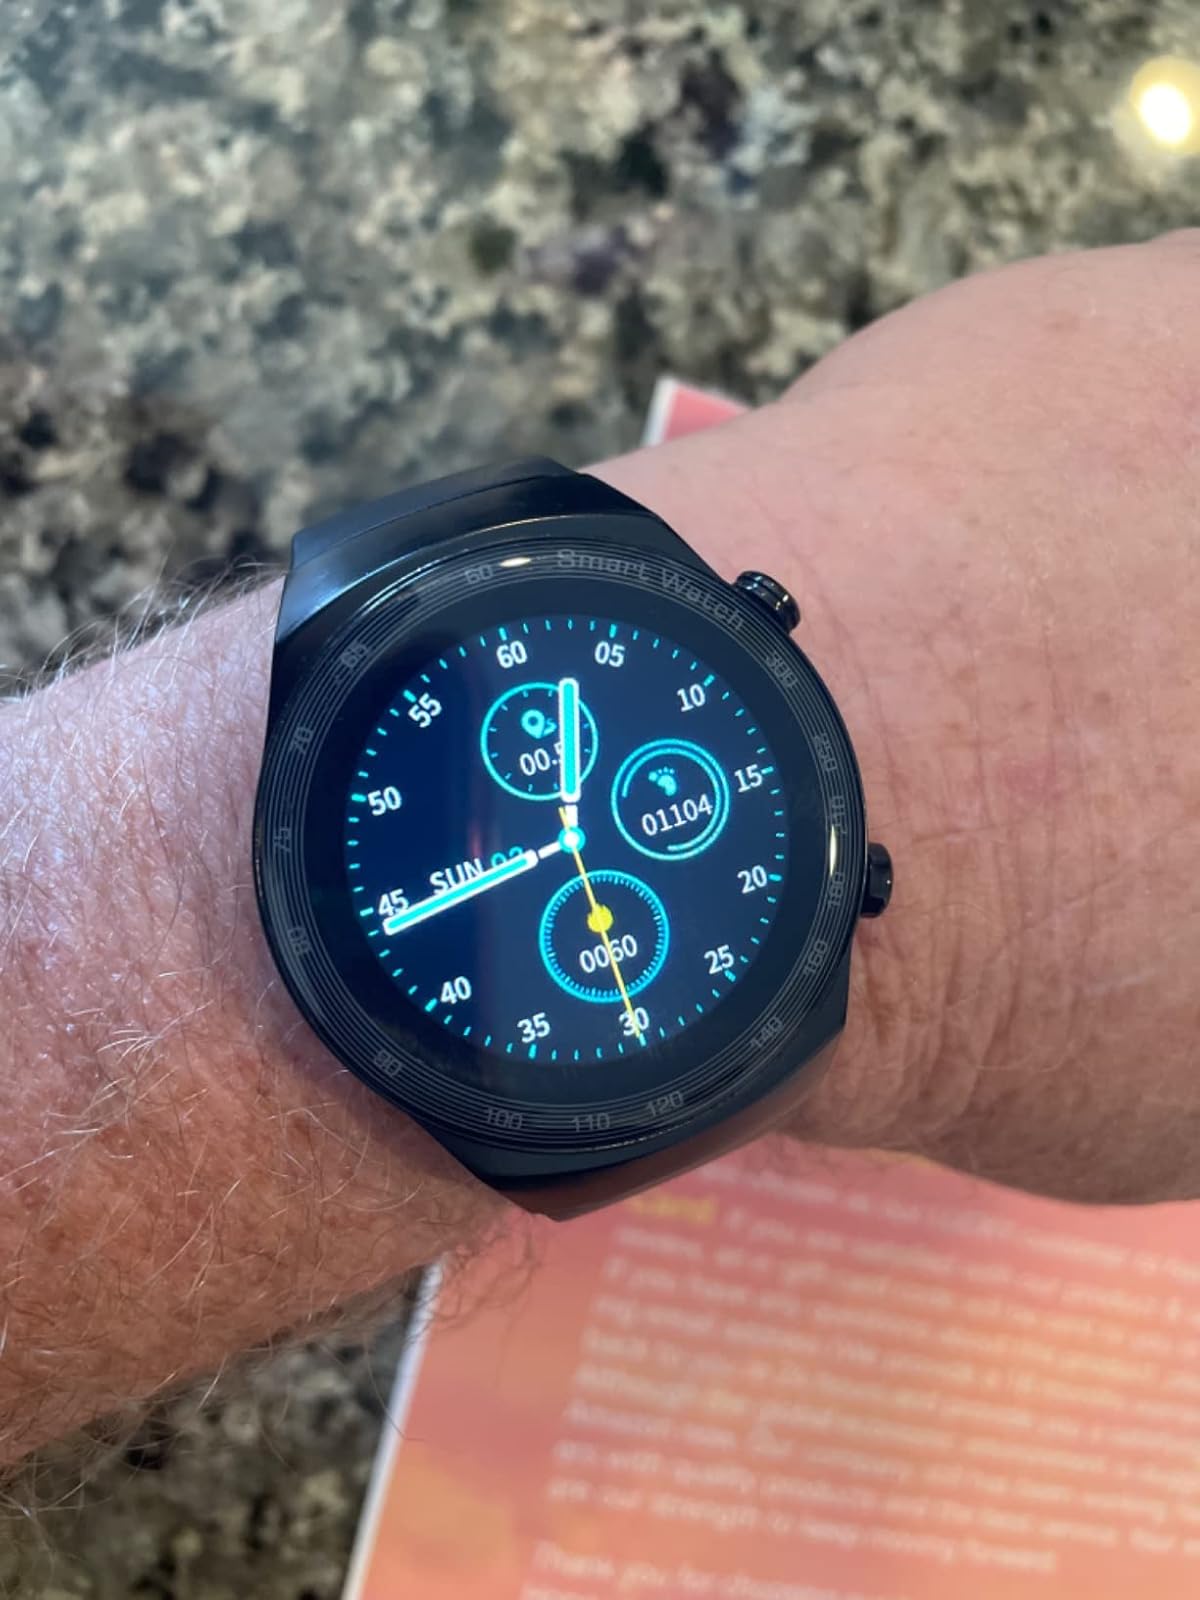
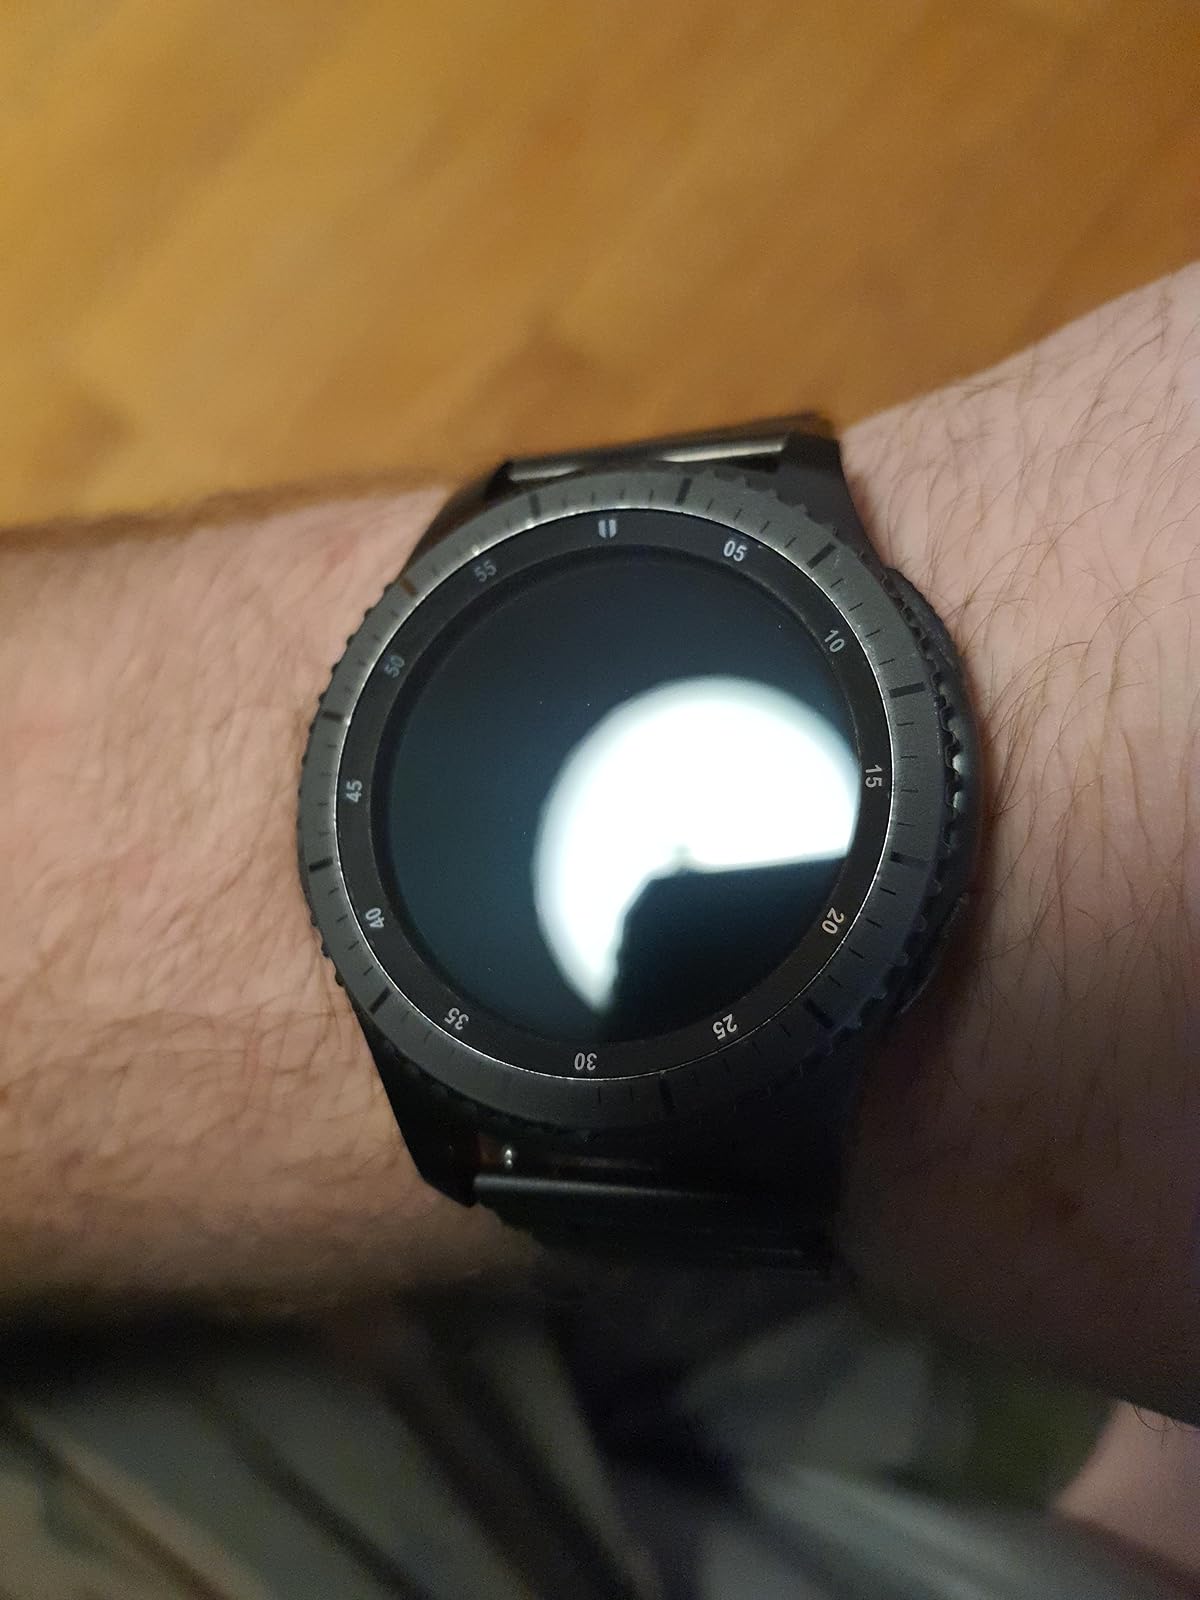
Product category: smartwatch
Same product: no